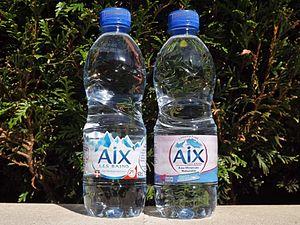
Vue de bouteilles d'eau minérale naturelle d'Aix-les-Bains, produite en Savoie.
L'eau minérale naturelle d'Aix-les-Bains est une eau de source située à Aix-les-Bains, en Savoie. La source est découverte en 1848 mais l'eau n'est reconnue par le Ministère de la Santé qu'en 1906.